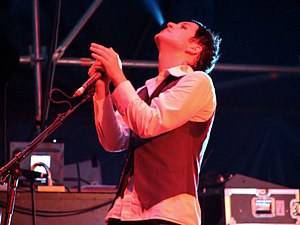
Placebo (band)
Placebo er et engelsk rockband dannet i 1994. De red på den britiske britpop-bølge sammen med andre britiske bands som Blur og Oasis.